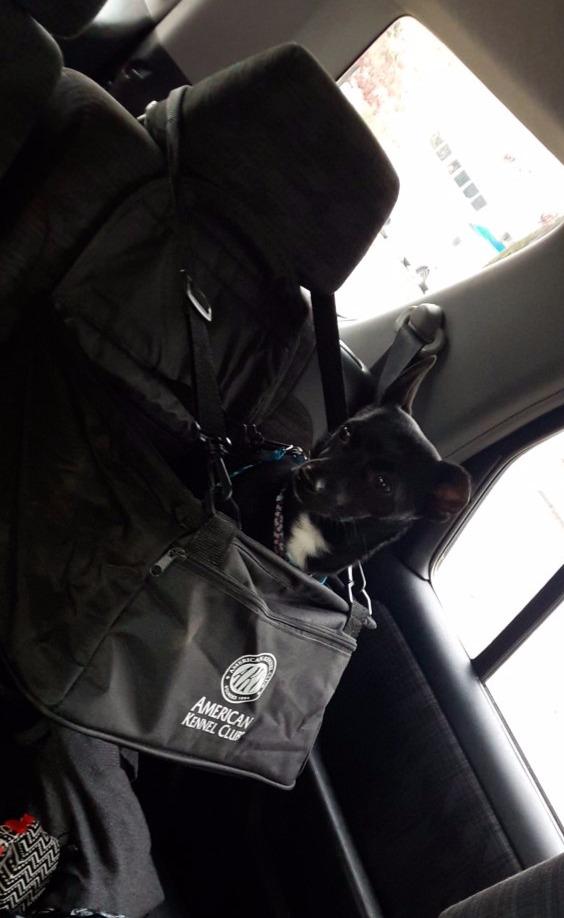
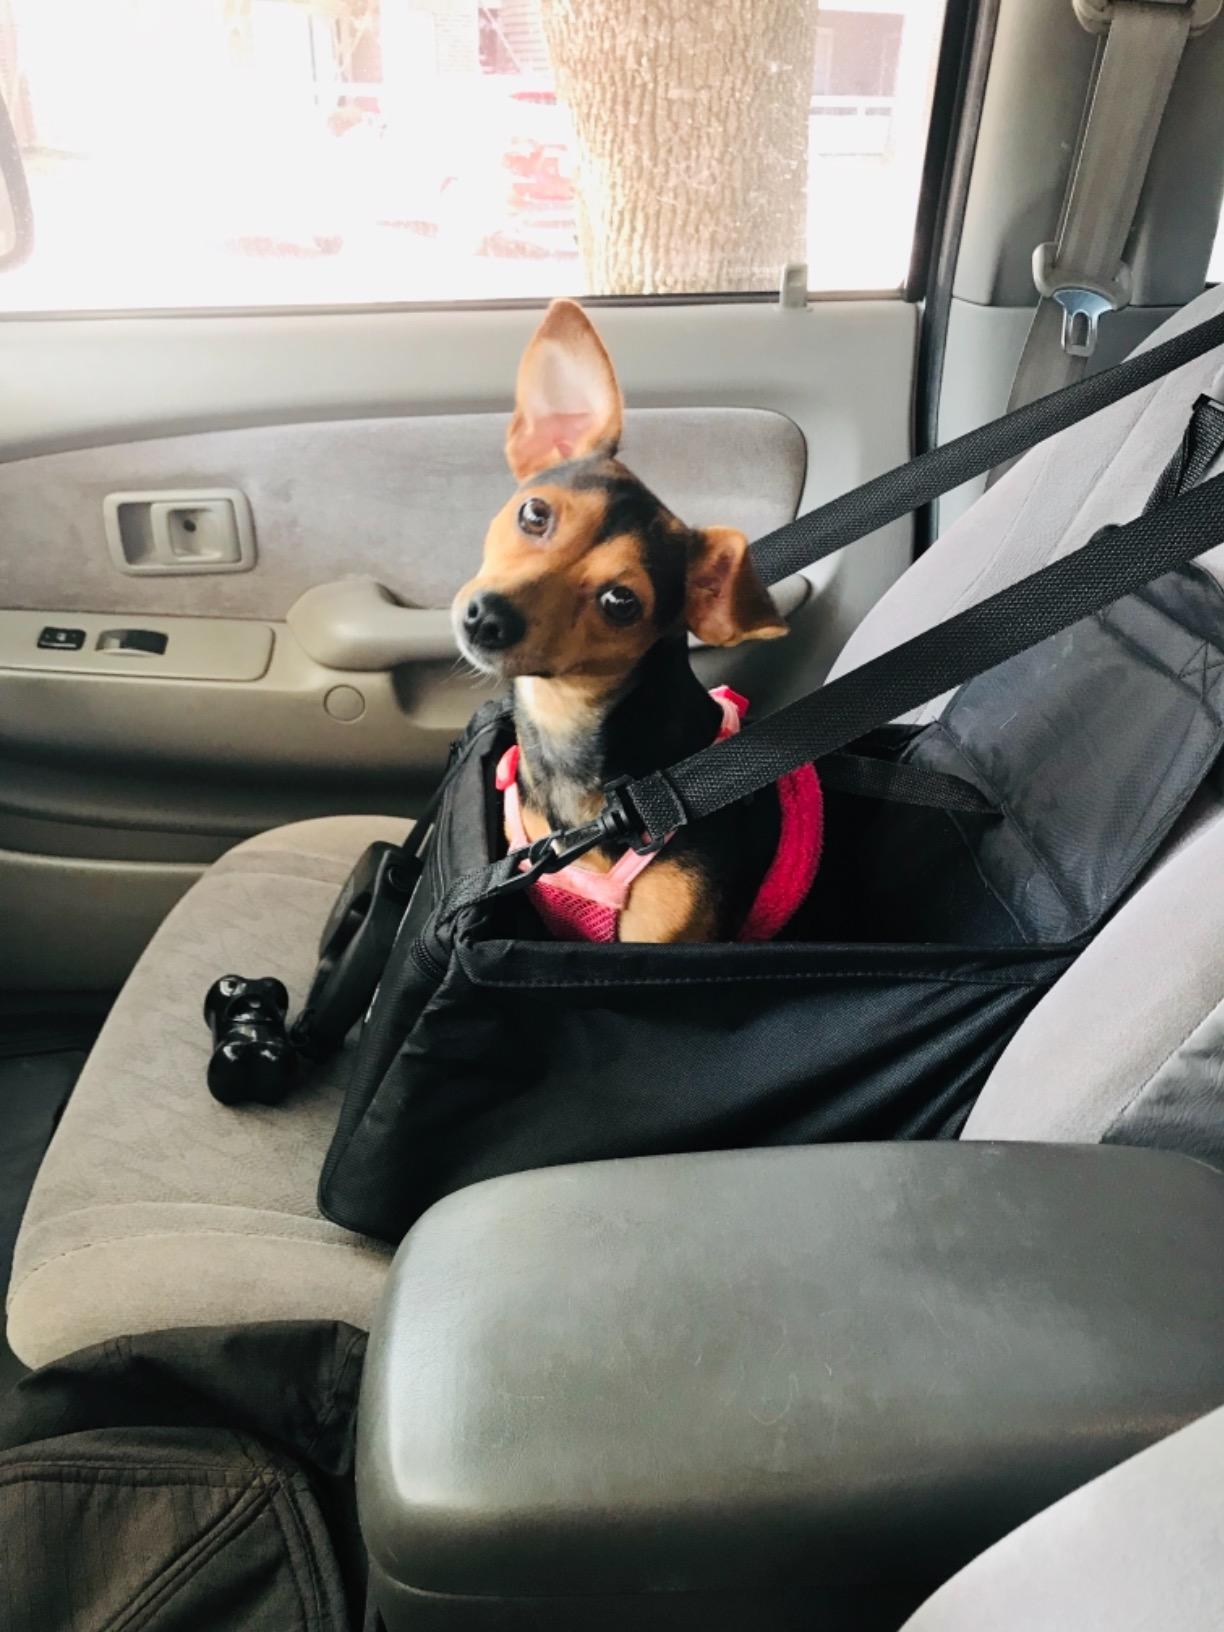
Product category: items_kennel
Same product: yes